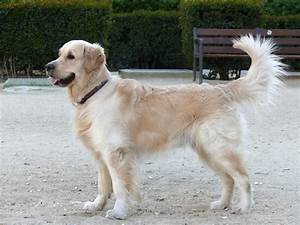
Label: cane